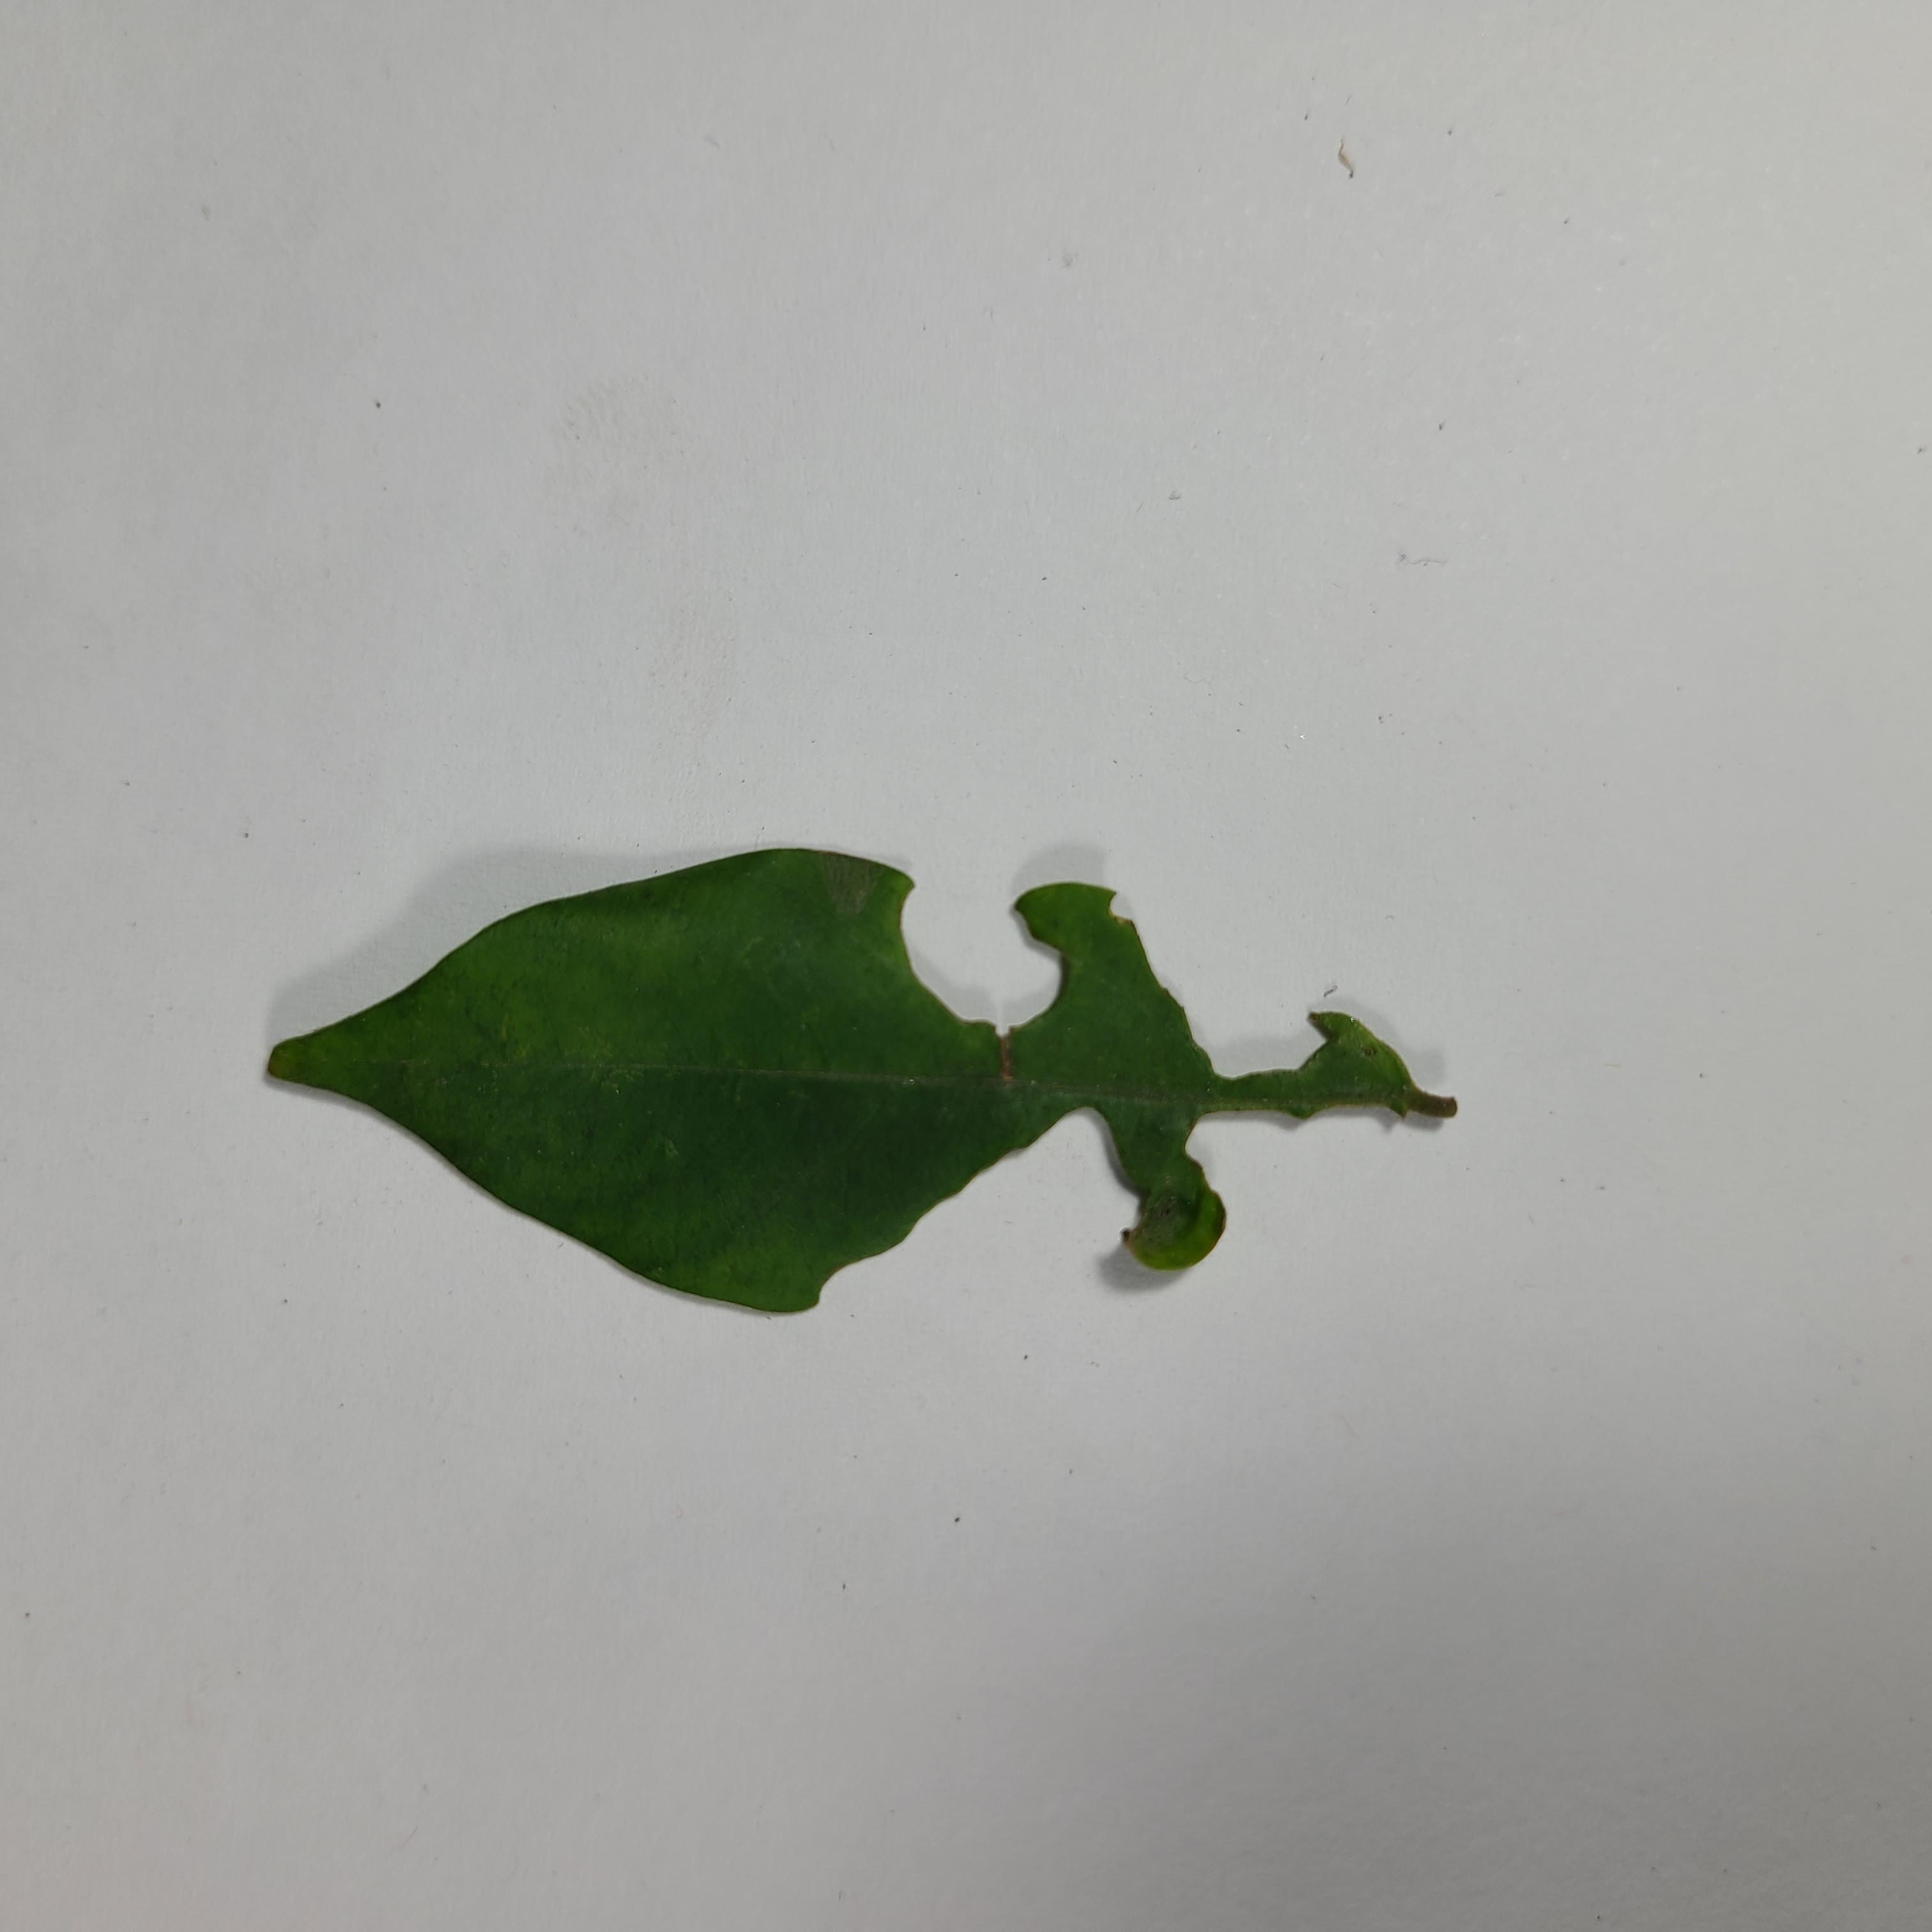
Label: Insect Hole leaves